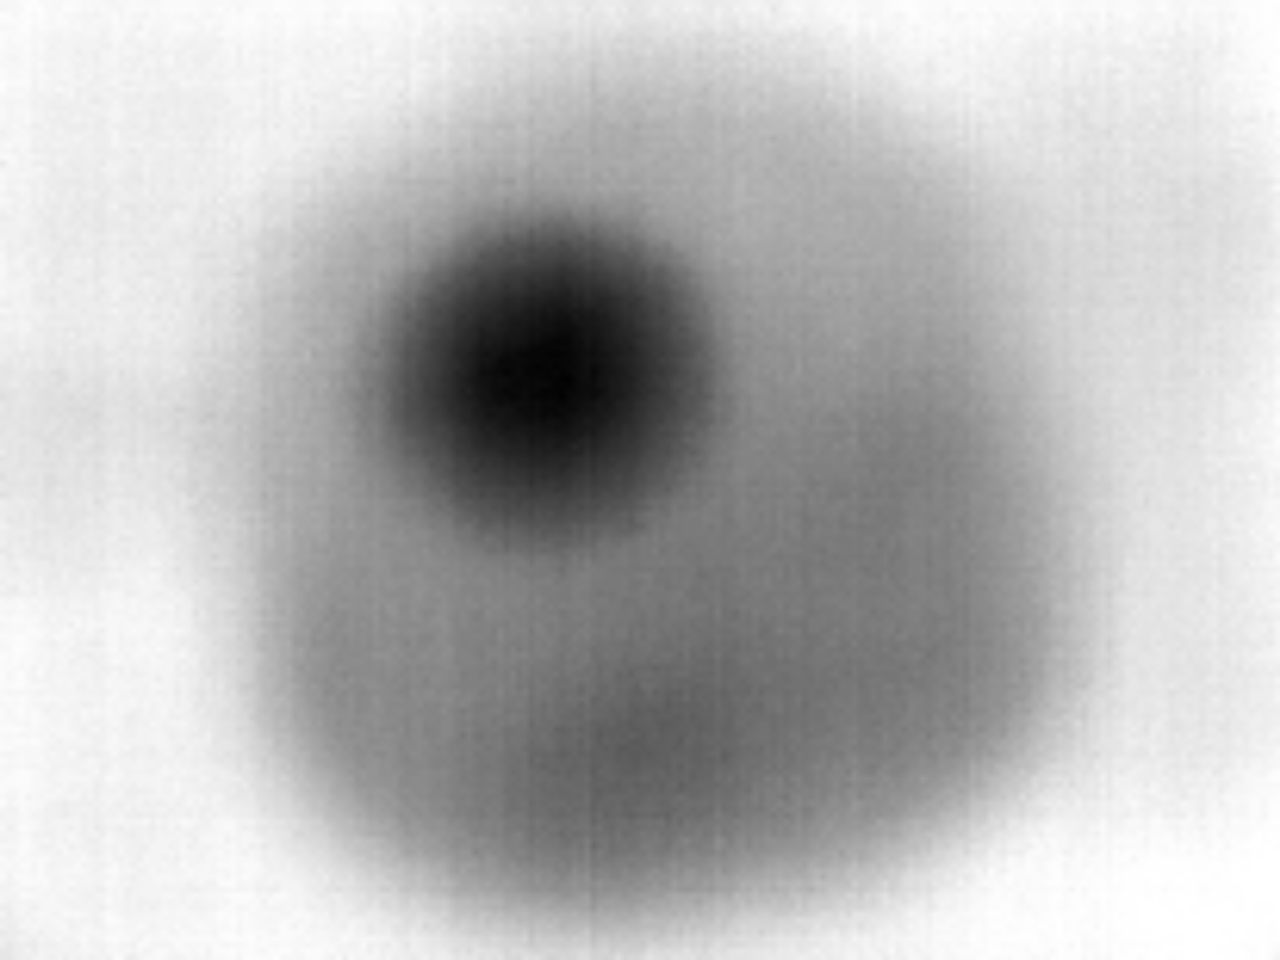
Label: No Defect